Fluorescence polarization immunoassay

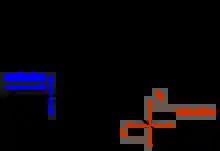
Fluorescence Polarization/Anisotropy Three Dimensional Diagram of the Theory

Fluorescence polarization immunoassay (FPIA) is a class of in vitro biochemical test used for rapid detection of antibody or antigen in sample. FPIA is a competitive homogenous assay, that consists of a simple prepare and read method, without the requirement of separation or washing steps.